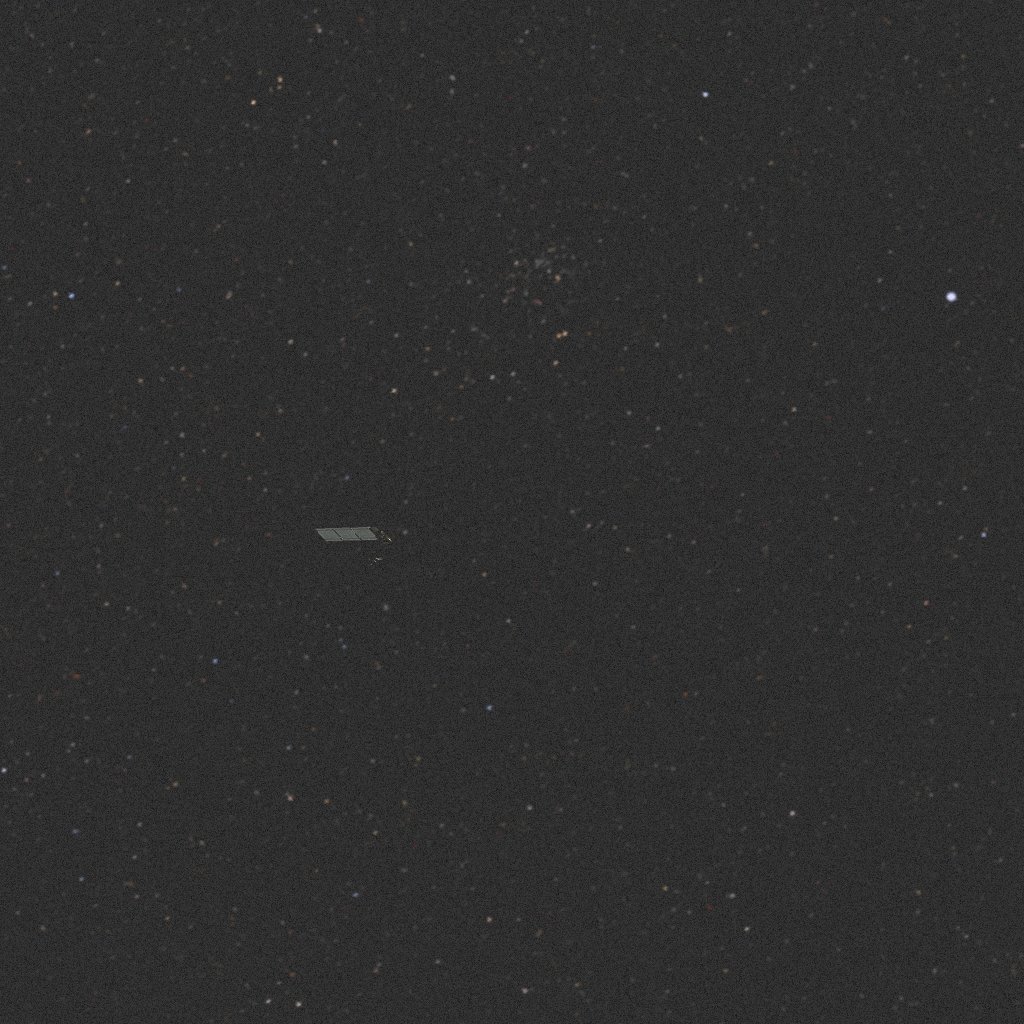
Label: earth_observation_sat_1